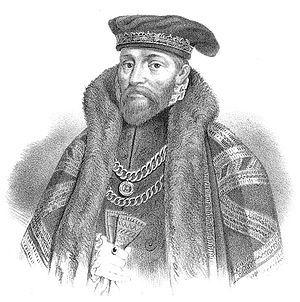
Klas Kristersson Horn
Klas Kristersson (Horn).
Klas Kristersson Horn til Åminne var en svensk søkriger, anset som en af Sveriges største søhelte, brorsøn til Henrik Horn.